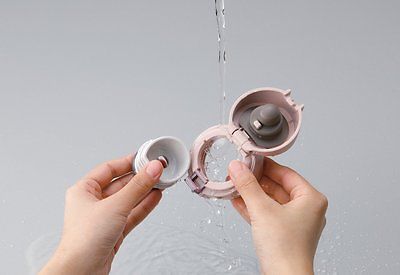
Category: mug